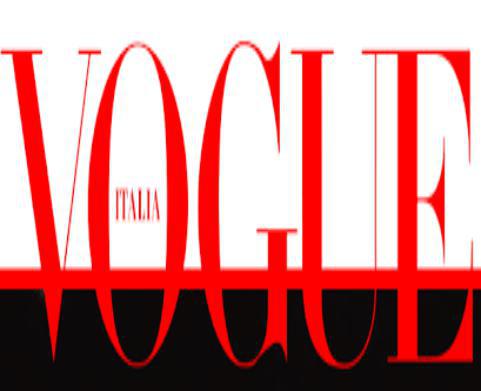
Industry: Others